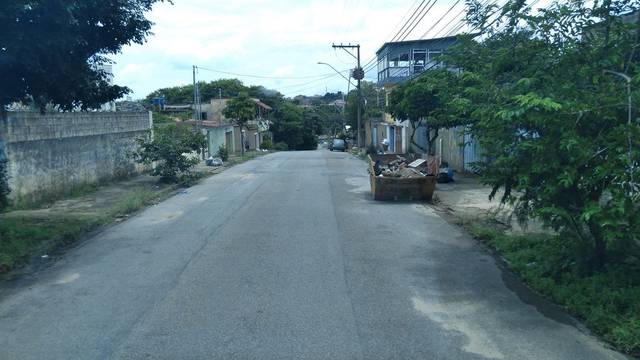
Region: Brazil
Coordinates: -19.908, -43.898